List of spacewalks and moonwalks 1965–1999

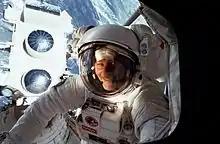
Jerry Ross performs an unscheduled EVA to release the high-gain antenna on the Compton Gamma Ray Observatory, berthed inside the payload bay of "Atlantis" during STS-37.

"Spacewalk beginning and ending times are given in Coordinated Universal Time (UTC)."